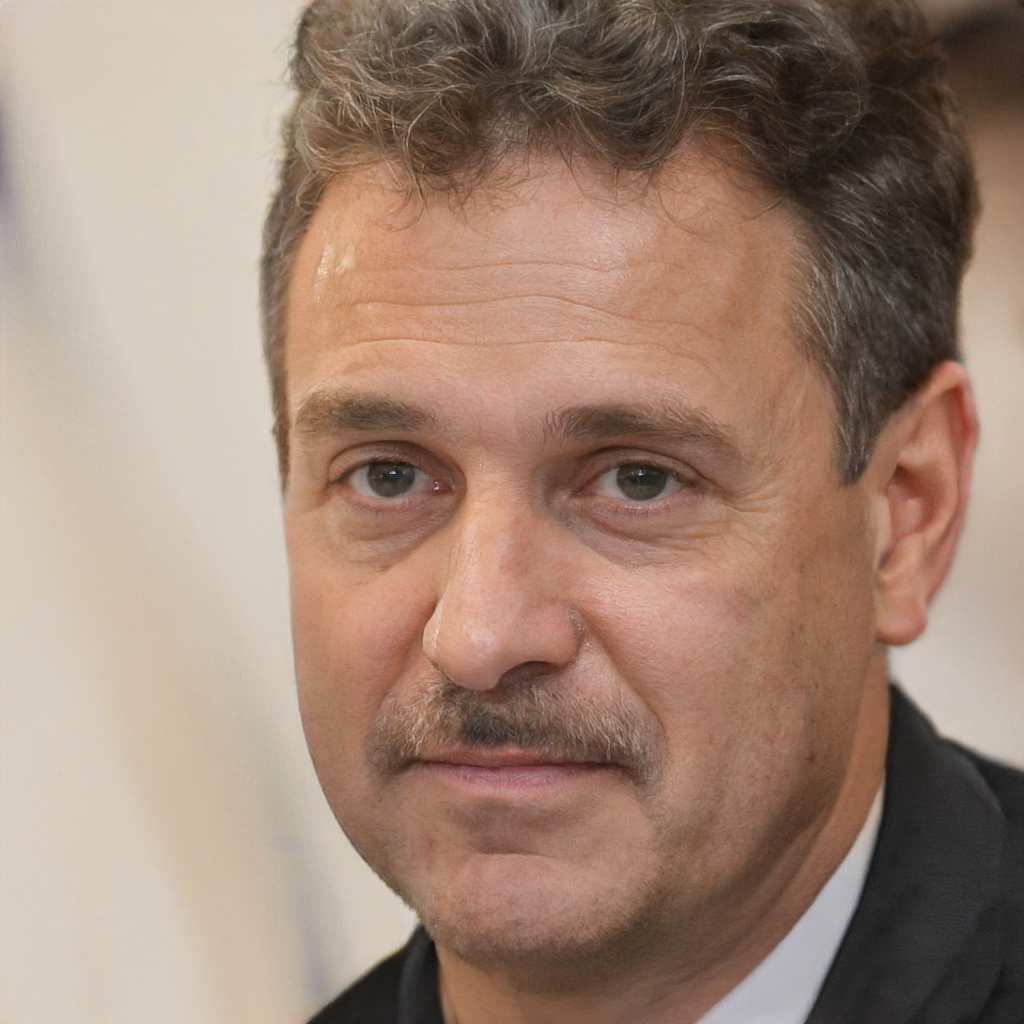
Gender: Male